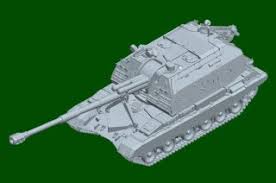
Label: Self Propelled Artillery